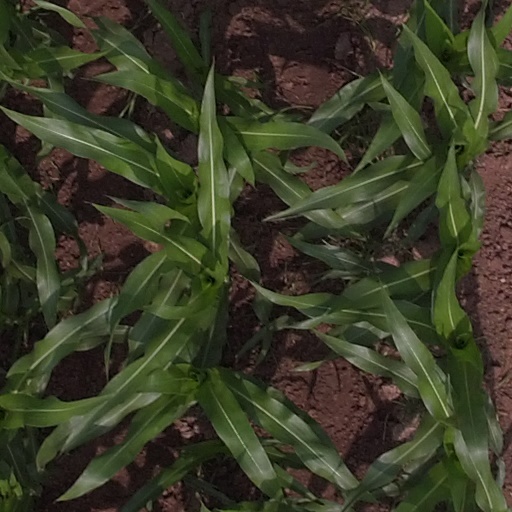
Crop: maize; corn